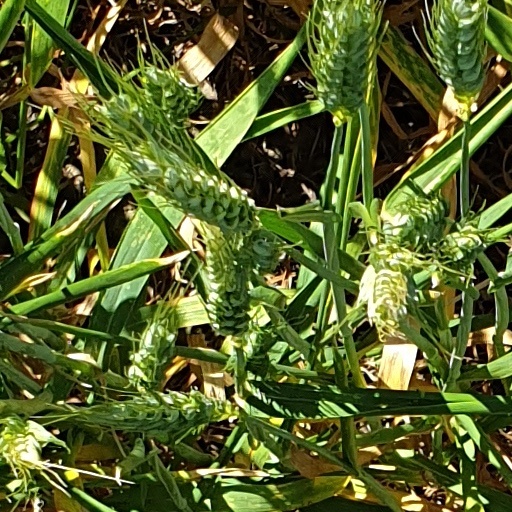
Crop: wheat